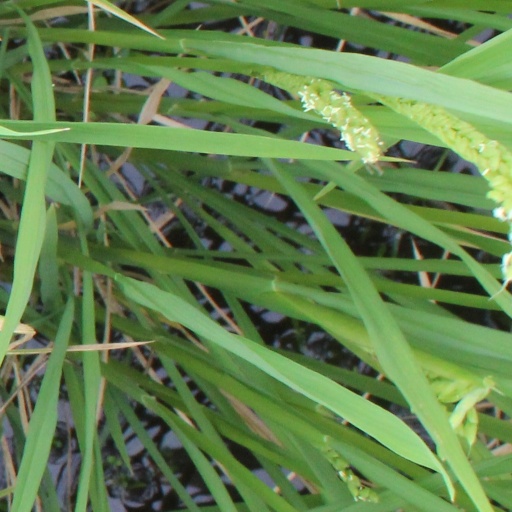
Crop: rice